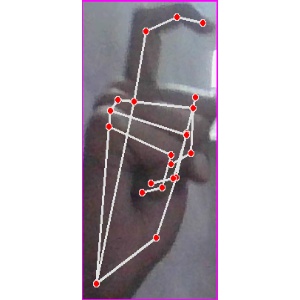
अक्षर: ट